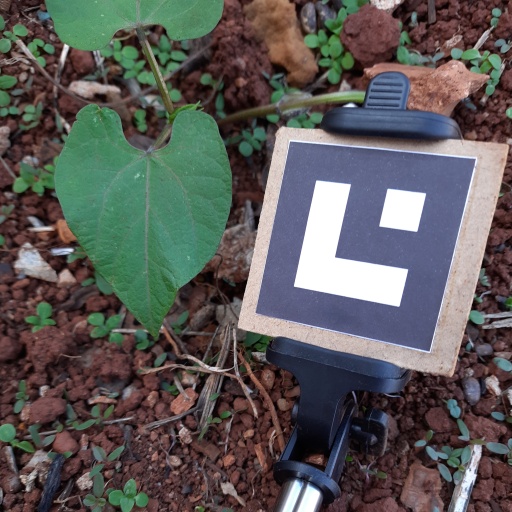
Observations: wavy surface, eating holes in the edge, under shade